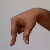
The image shows a hand gesture representing the letter 'Q' in Indian Sign Language.